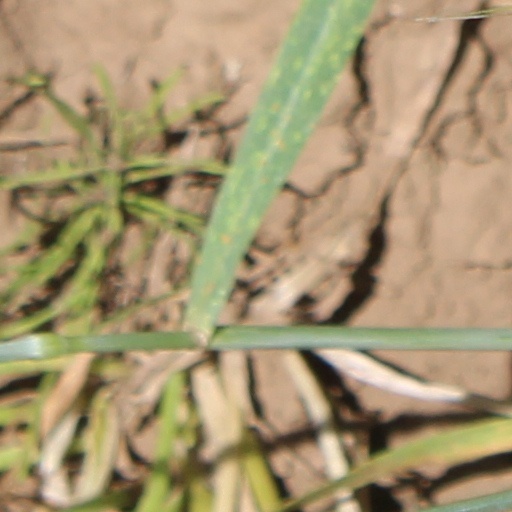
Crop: wheat